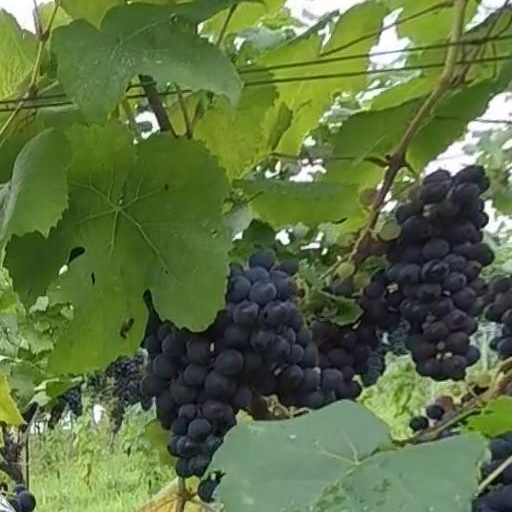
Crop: grape